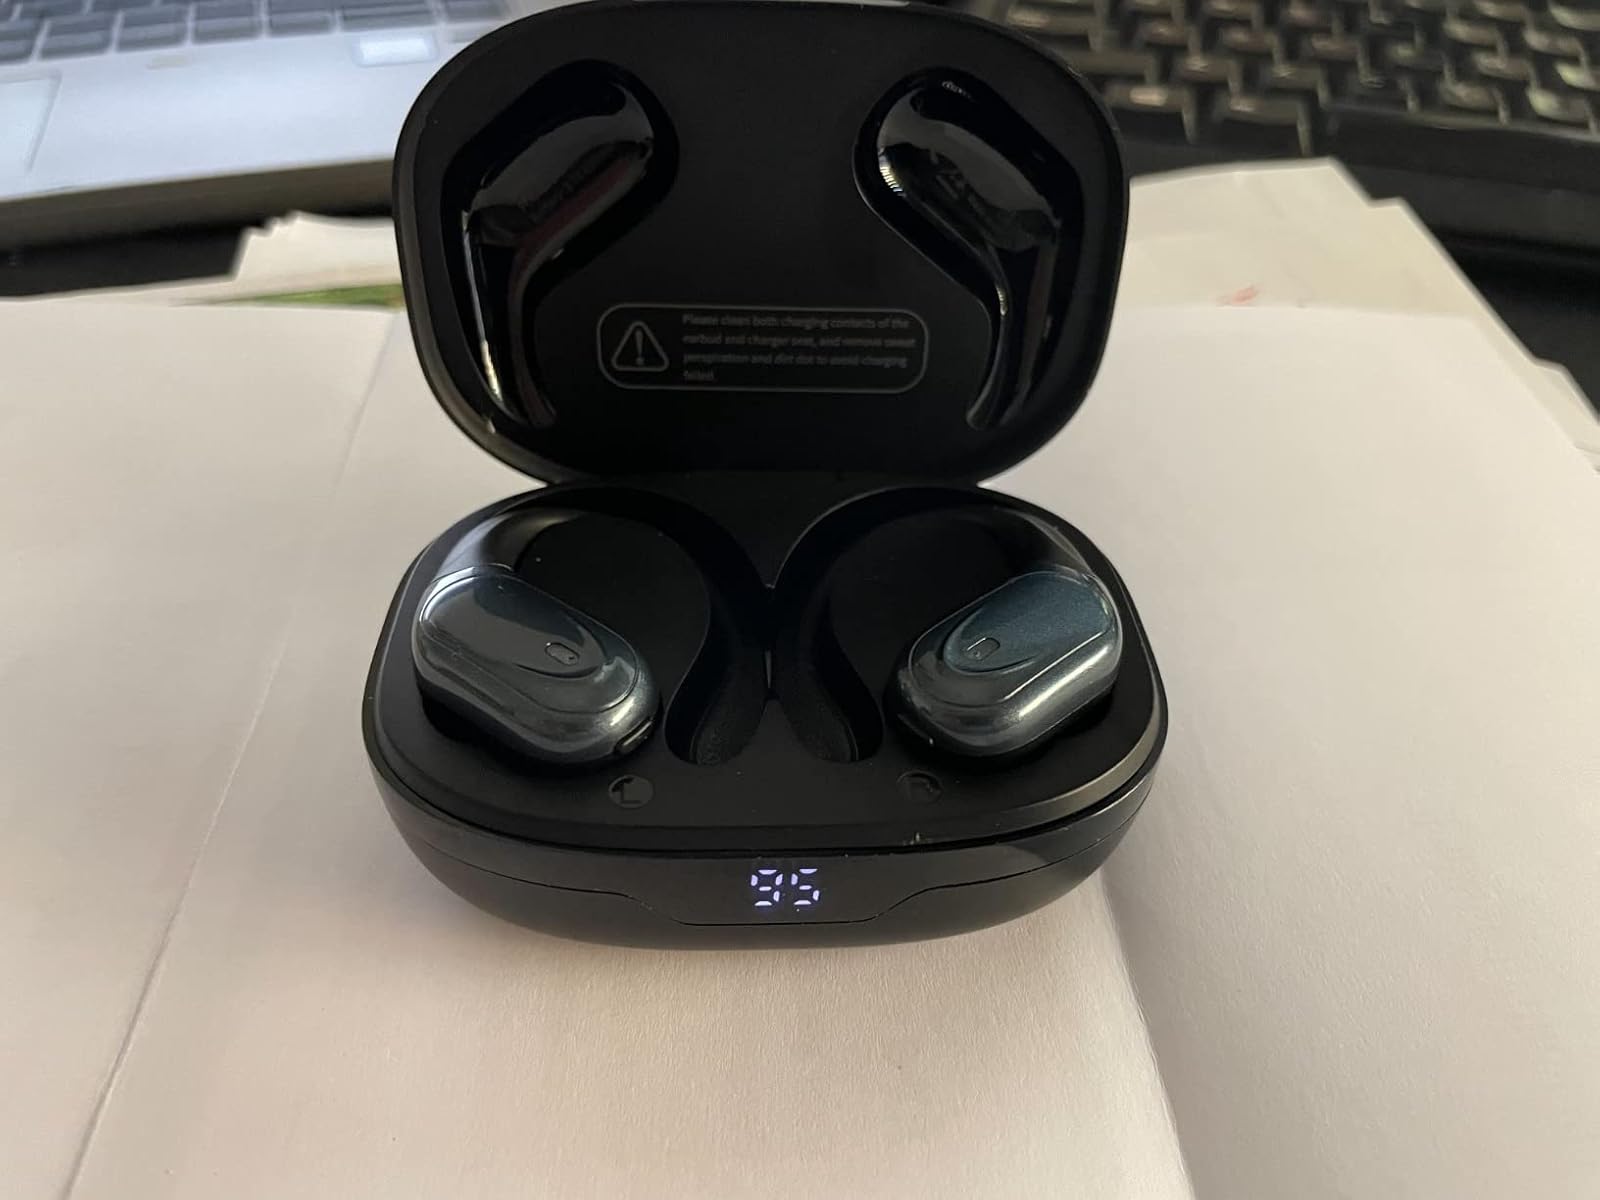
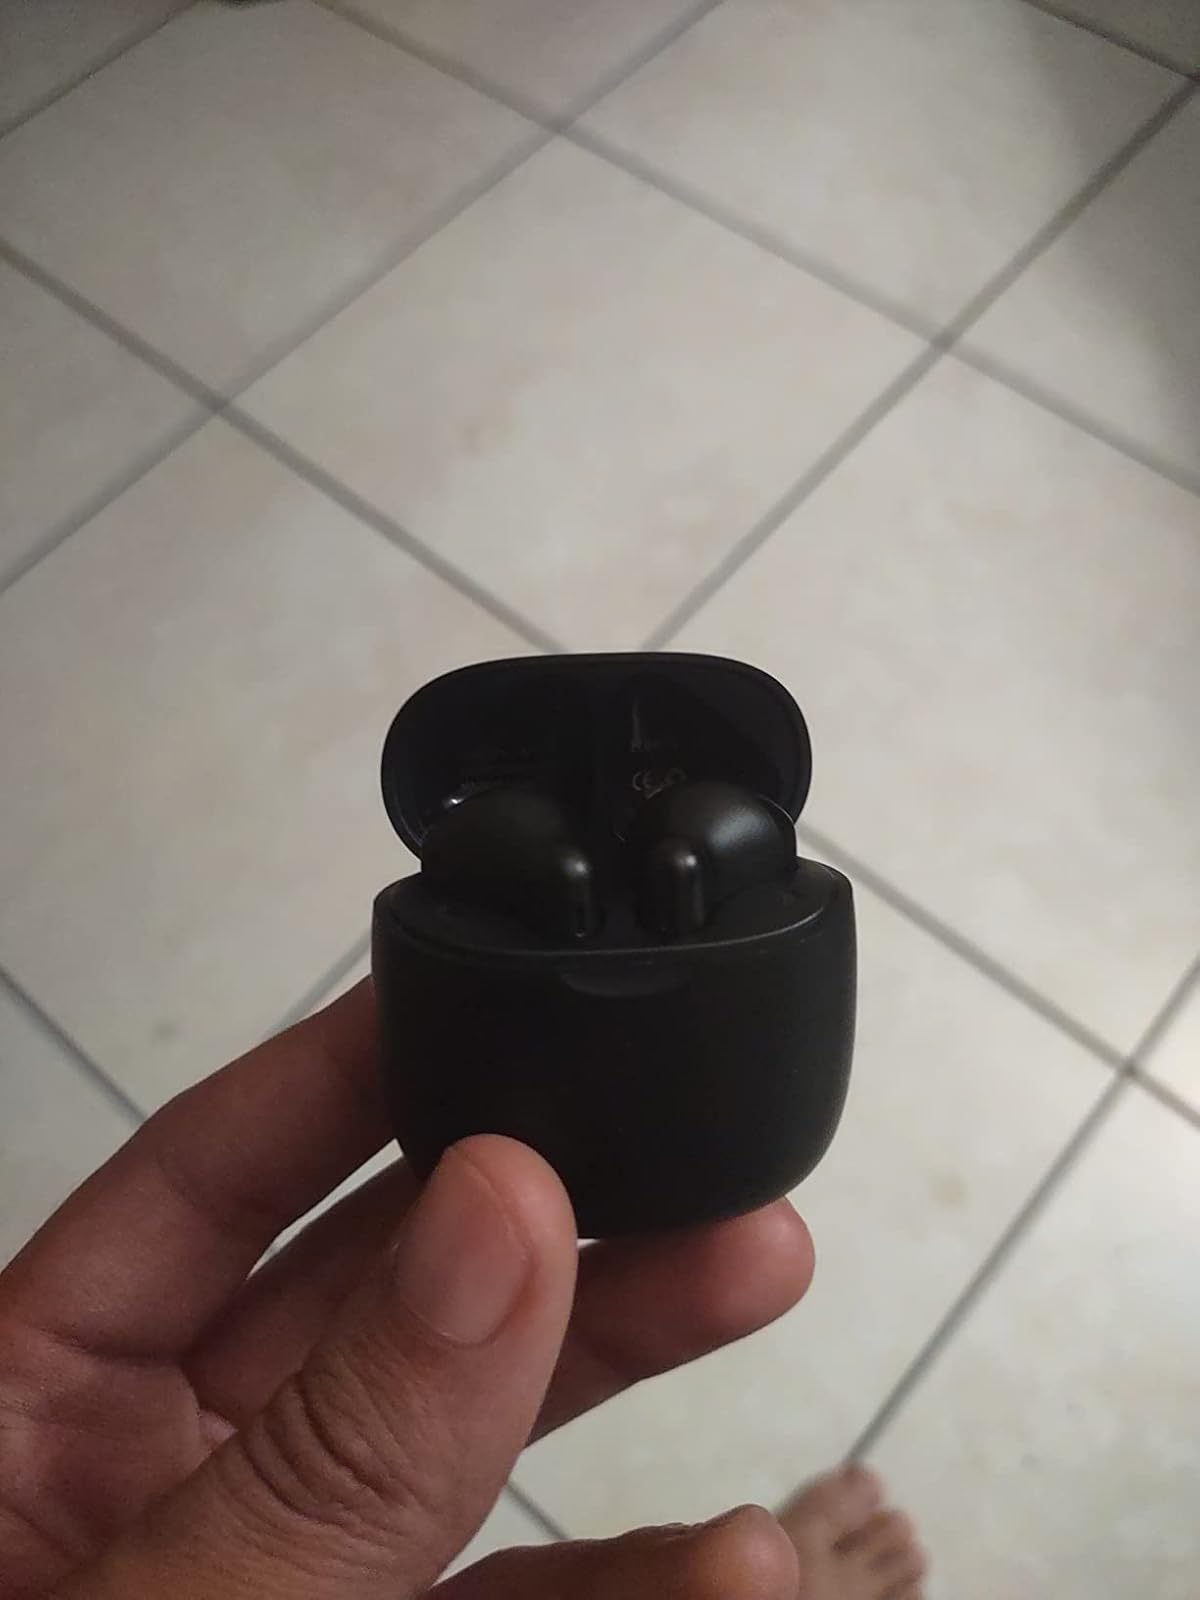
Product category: earbuds
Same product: no